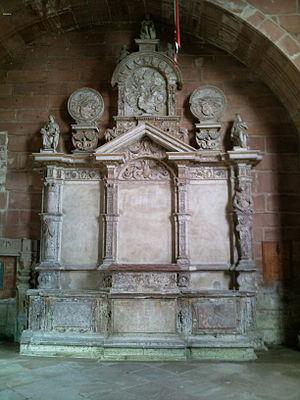
Mausolée du comte Philippe V de Hanau-Lichtenberg, chapelle du château de Lichtenberg, Alsace, France
La chapelle castrale de Lichtenberg est un édifice religieux de style gothique tardif construit à l'intérieur de l'enceinte du château de Lichtenberg, une forteresse médiévale attestée dès le XIIᵉ siècle et situé sur le territoire de la commune française de Lichtenberg en Basse-Alsace. L'édifice actuel, reconstruit à la fin du XVIᵉ siècle, a été utilisé en tant que tombeau par plusieurs comtes de Hanau-Lichtenberg. Mais leurs dépouilles ont été déplacées vers Bouxwiller dans le dernier quart du XVIIᵉ siècle après la mainmise du château par Louis XIV.